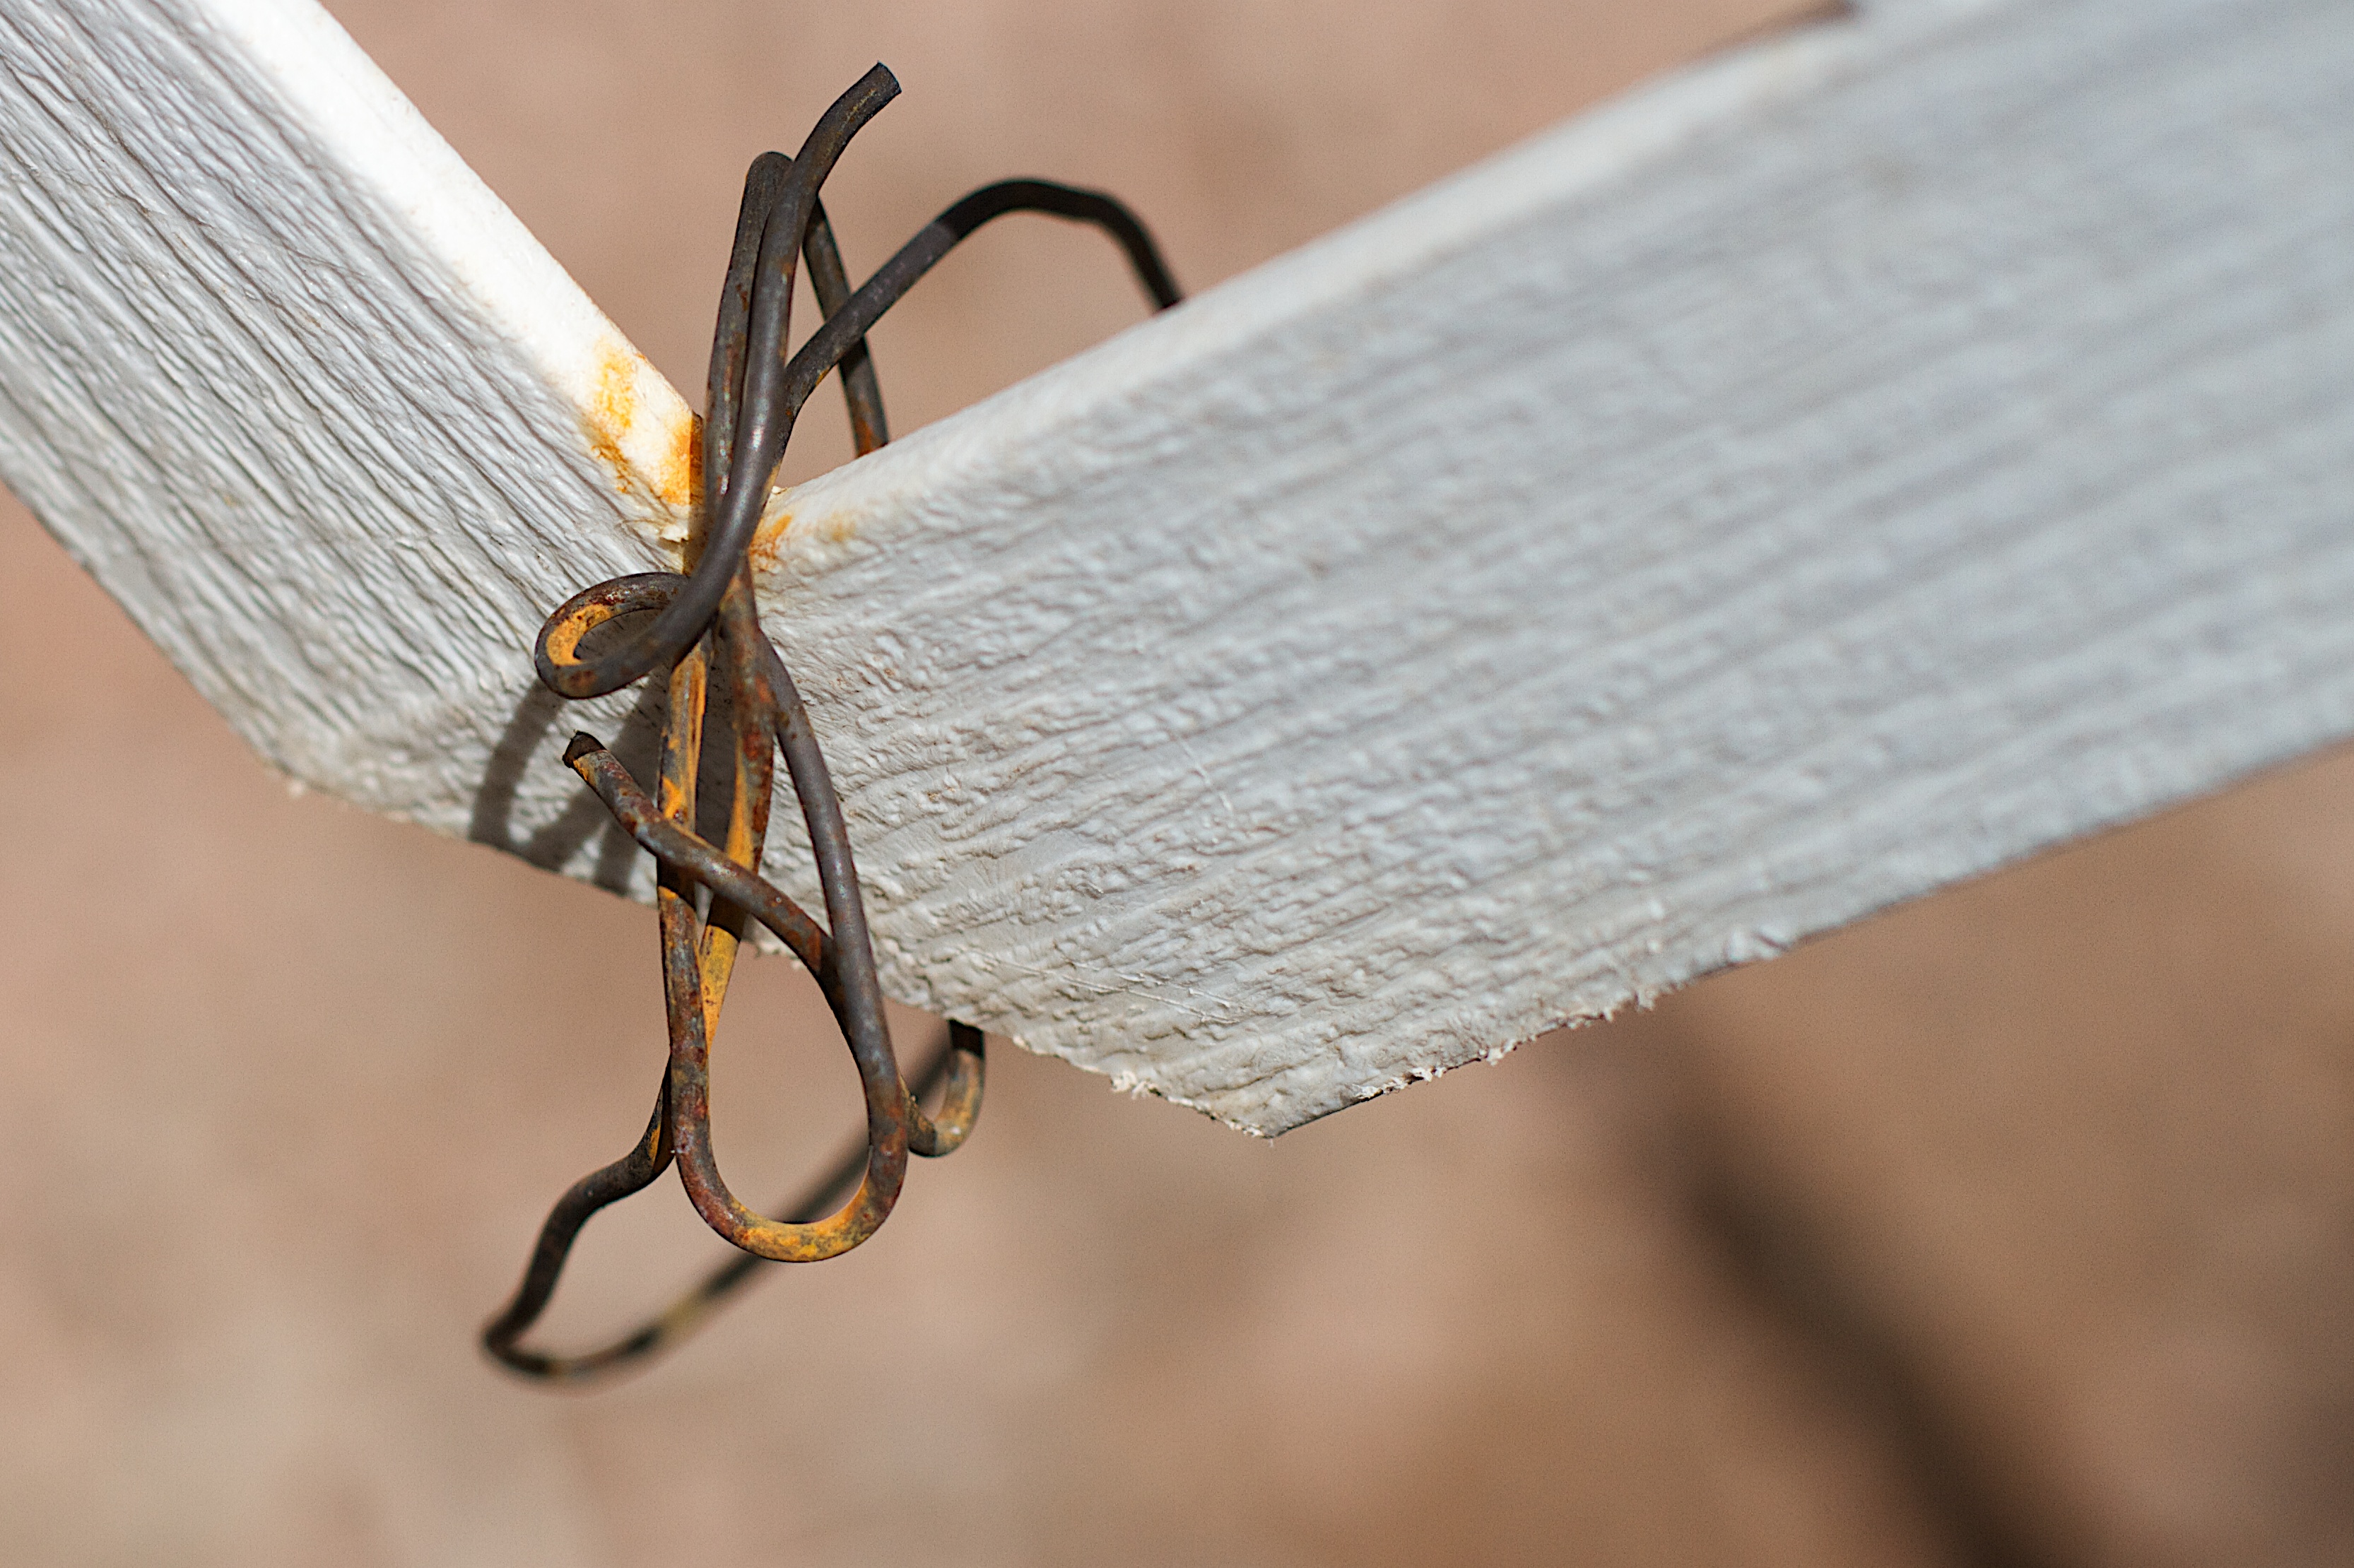
hand, wing, white, insect, invertebrate, close up, textile, glasses, macro photography